JYP Entertainment

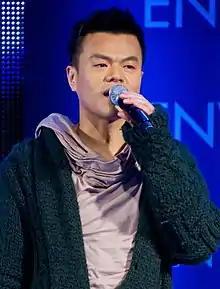
Park Jin-young, founder of JYP Entertainment

JYP Entertainment was founded in 1997 by South Korean singer-songwriter Park Jin-young, named after his stage name, J. Y. Park, as Tae-Hong Planning Corporation. In 2001, the company was retitled as JYP Entertainment. In 1997, the company signed its first artist – Pearl.